Carlos Monasterios

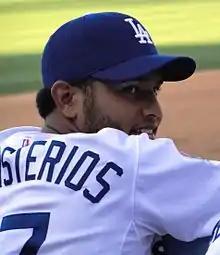
Monasterios with the Los Angeles Dodgers

Carlos Monasterios Hernández (born March 21, 1986) is a Venezuelan former right-handed professional baseball pitcher. He played with the Los Angeles Dodgers of Major League Baseball (MLB) in 2010.